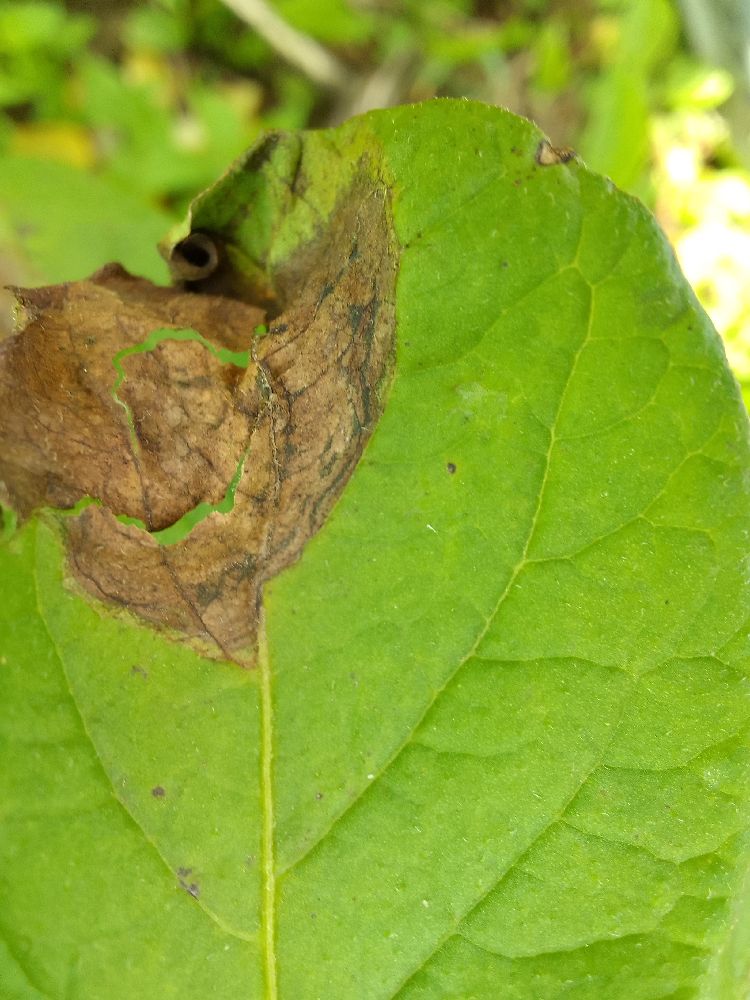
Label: Late blight